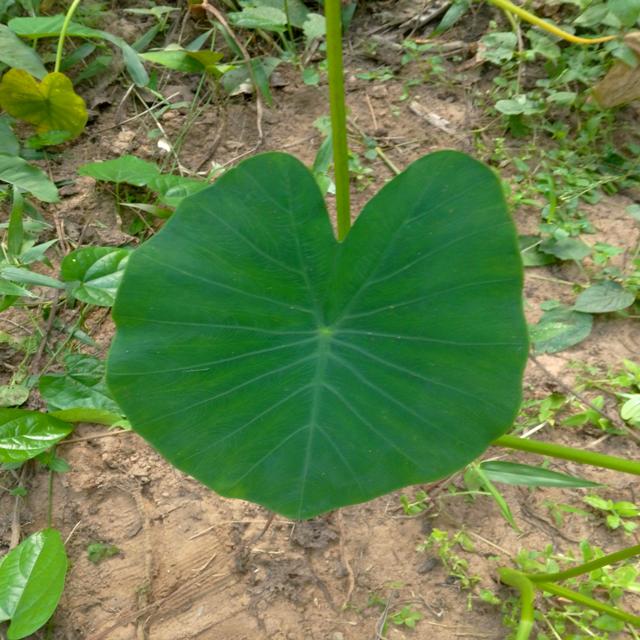
Label: Healthy